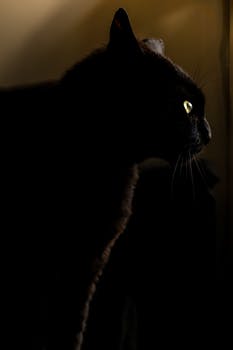
Label: No Watermark